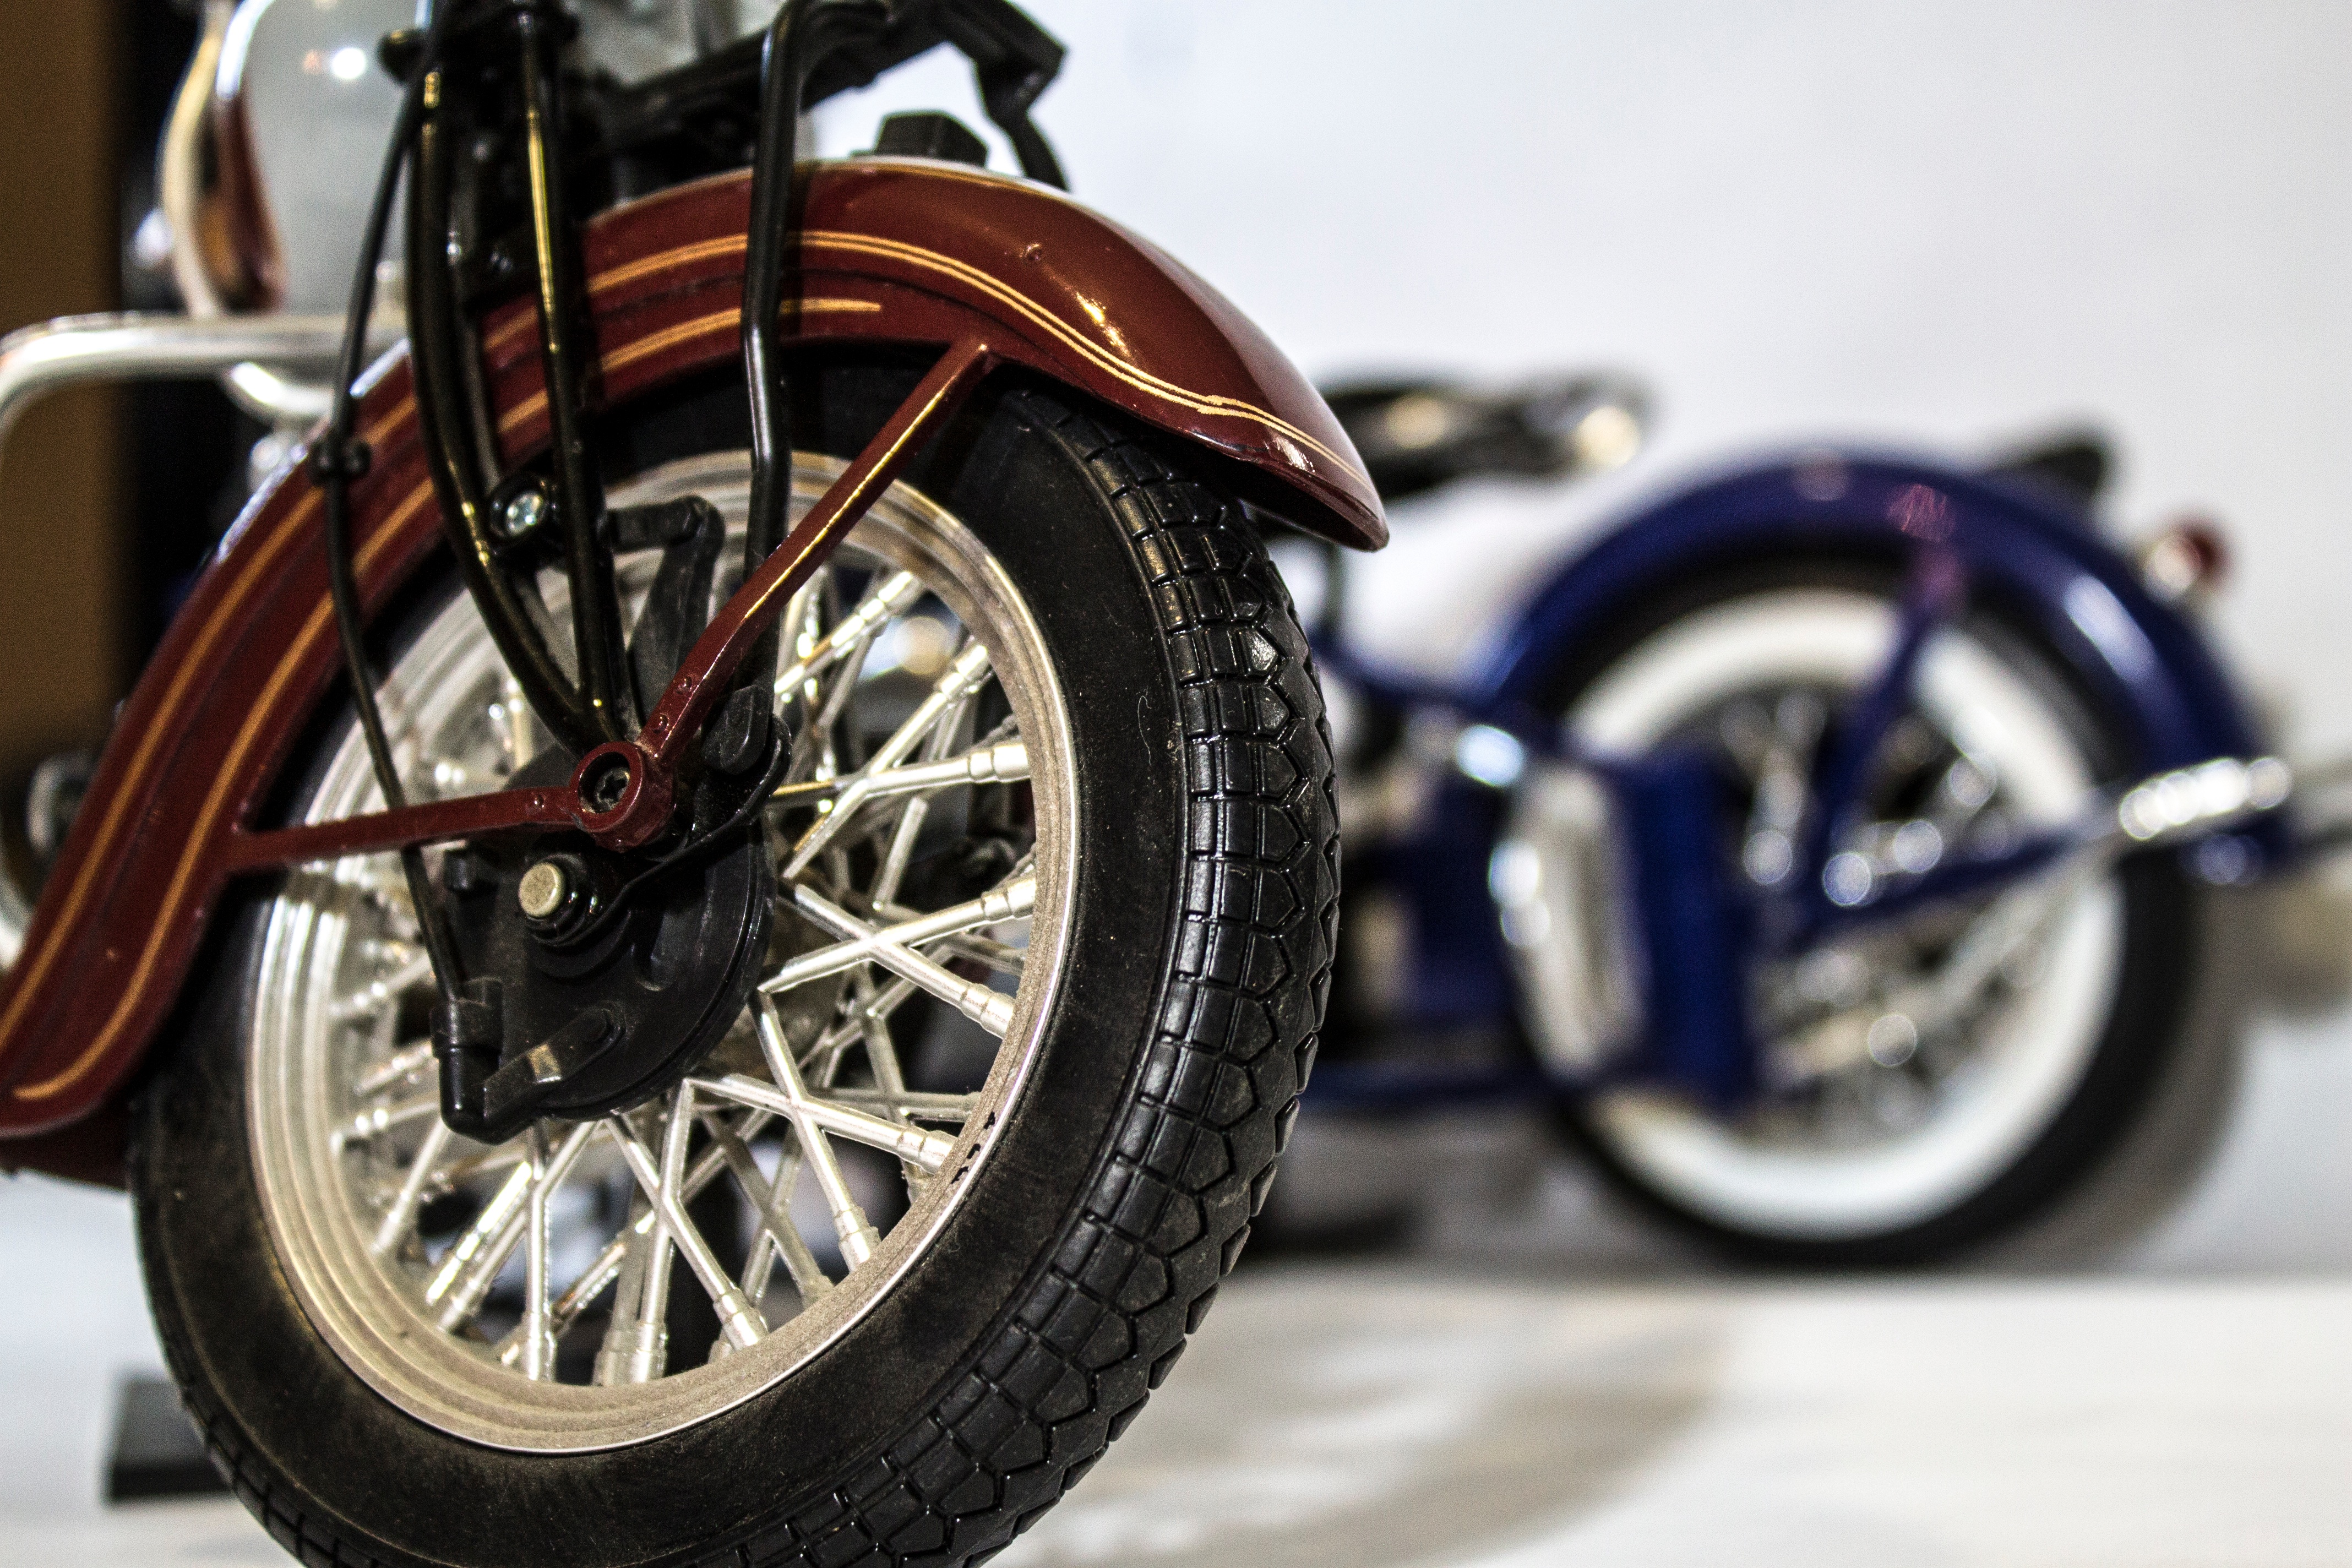
car, wheel, bicycle, vehicle, spoke, motorcycle, tire, rim, land vehicle, automobile make, automotive tire